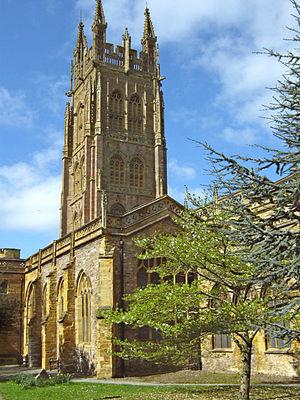
Taunton est une ville du comté de Somerset, en Angleterre. Le nom vient de « Ville sur la rivière Tone », ou « Tone Town » en anglais. Il y a un marché hebdomadaire. La ville est située à mi-chemin entre Bristol et Torquay, au pied des Blackdowns Hills qui culminent à 315 mètres. Elle est arrosée par la Tone, affluent de la Parrett qui se jette dans le canal de Bristol. Elle est en quelque sorte une porte vers la péninsule formée par le Devon et les Cornouailles à l'ouest.